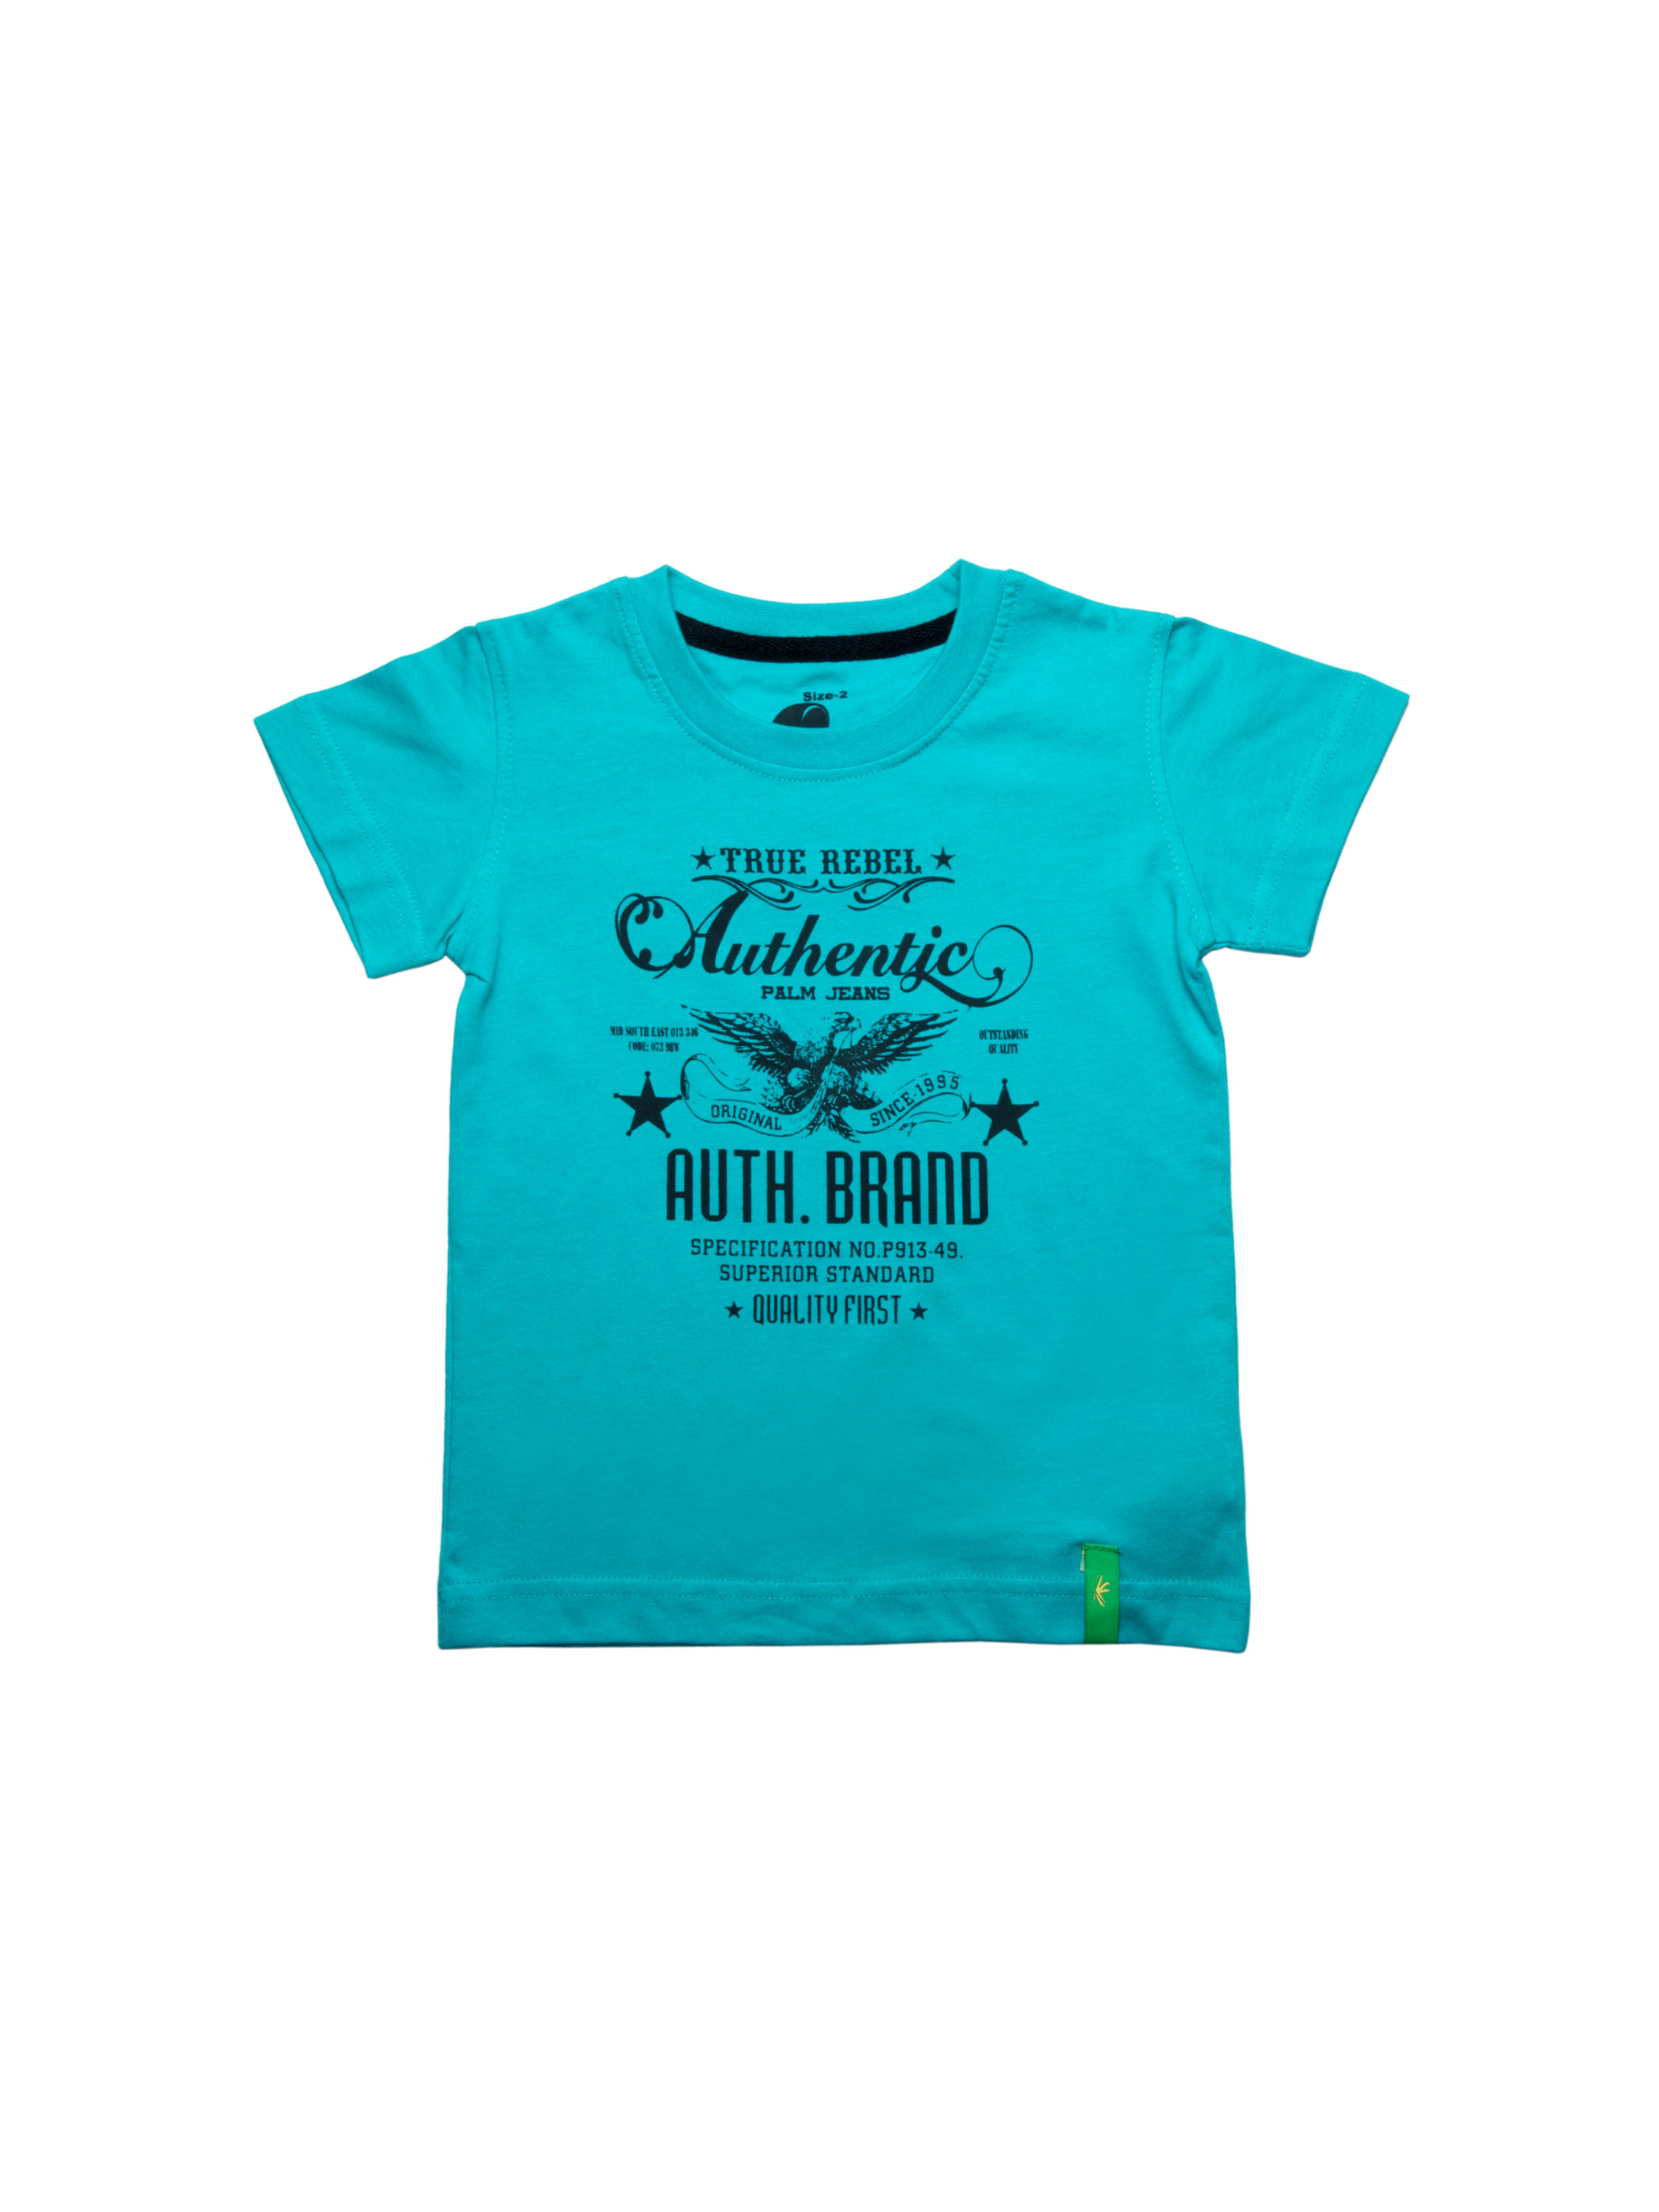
Gini and Jony Boys Core Blue T-shirt
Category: Apparel / Topwear / Tshirts
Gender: Boys
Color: Blue
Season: Summer 2012
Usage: Casual